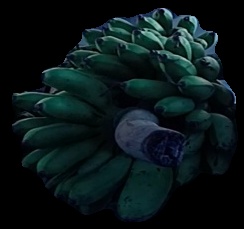
Variety: rasbale
Grade: grade2